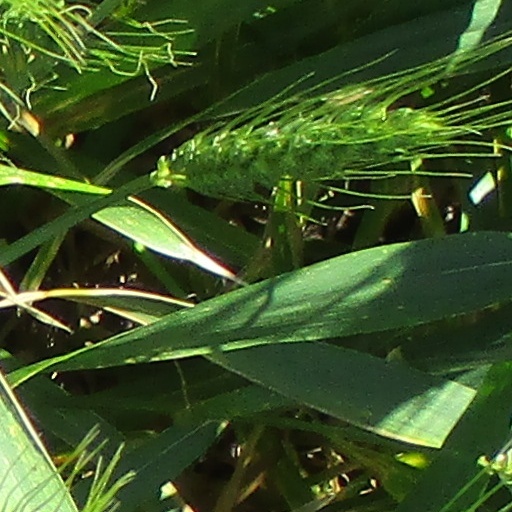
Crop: wheat